Turkey

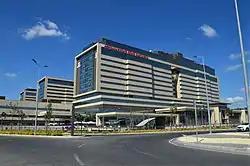
Başakşehir Çam and Sakura City Hospital in Istanbul. It contains 2,068 seismic base isolation units to withstand earthquakes.

Turkey is an upper-middle-income country and an emerging market. A founding member of the OECD and G20, it has the 16th-largest economy by nominal and 12th-largest by PPP-adjusted GDP in the world. It is classified among newly industrialized countries. The service sector accounts for 61% of the economy, whereas industry accounts for 32% and agriculture contributes about 7%. According to IMF estimates, Turkey's GDP per capita by PPP is $42,451 in 2025, while its nominal GDP per capita is $16,709. Foreign direct investment in Turkey peaked at $22.05 billion in 2007 and dropped to $13.09 billion in 2022. Potential growth is weakened by long-lasting structural and macro obstacles, such as slow rates of productivity growth and high inflation.